Mimi Khalvati

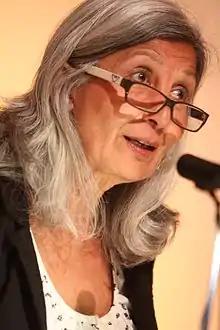
Khalvati at the British Library in 2011

Mimi Khalvati (born 28 April 1944) is an Iranian-born British poet. She is the recipient of the King's Gold Medal for Poetry for 2023, awarded for "her outstanding talent and ability to draw on diverse cultural traditions – Iranian, English and American – to enrich British poetry".